Chiasma (genetics)

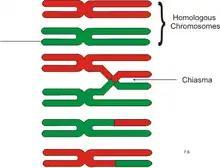
Crossing over during meiosis, with chiasma shown.

In genetics, a chiasma (: chiasmata) is the point of contact, the physical link, between two (non-sister) chromatids belonging to homologous chromosomes. At a given chiasma, an exchange of genetic material can occur between both chromatids, what is called a chromosomal crossover, but this is much more frequent during meiosis than mitosis. In meiosis, absence of a chiasma generally results in improper chromosomal segregation and aneuploidy.